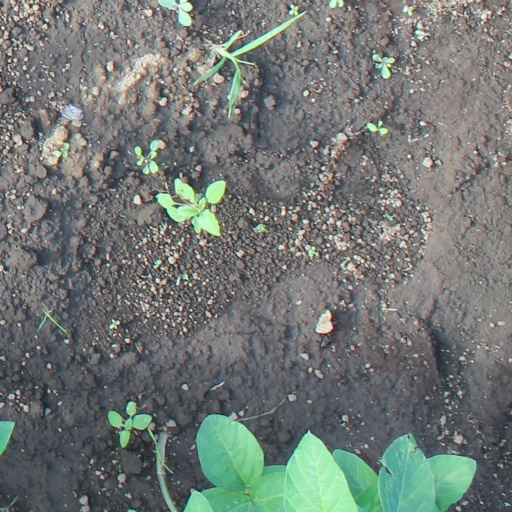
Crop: soybean